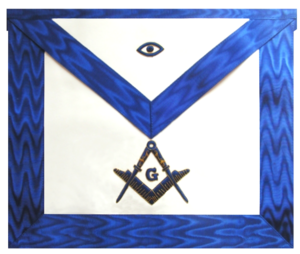
Tablier maçonnique au grade de maître du Rite d'York.
Le Rite d’York est un rite maçonnique issu de l'expansion de la Grande Loge des anciens au début du XVIIIᵉ siècle. L'appellation d'York y est liée, dans le sens d'une origine mythique d'une maçonnerie de pure tradition, adhérente aux plus anciens us et coutumes maçonniques. Le rituel est introduit et défendu par les régiments irlandais, qui l'exporteront d'ailleurs en Amérique du Nord au début du XVIIIᵉ siècle, où il prend par la suite sa dénomination secondaire de rite américain en distinction du Rite émulation ou rite anglais.
Un rite maçonnique est un ensemble cohérent de rituels et de pratiques définissant un cérémonial maçonnique.